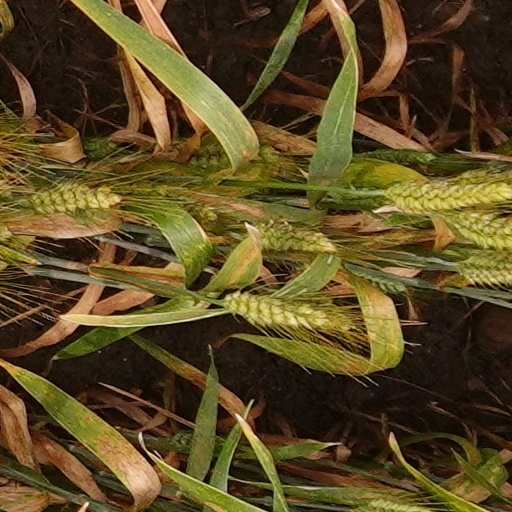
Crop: wheat